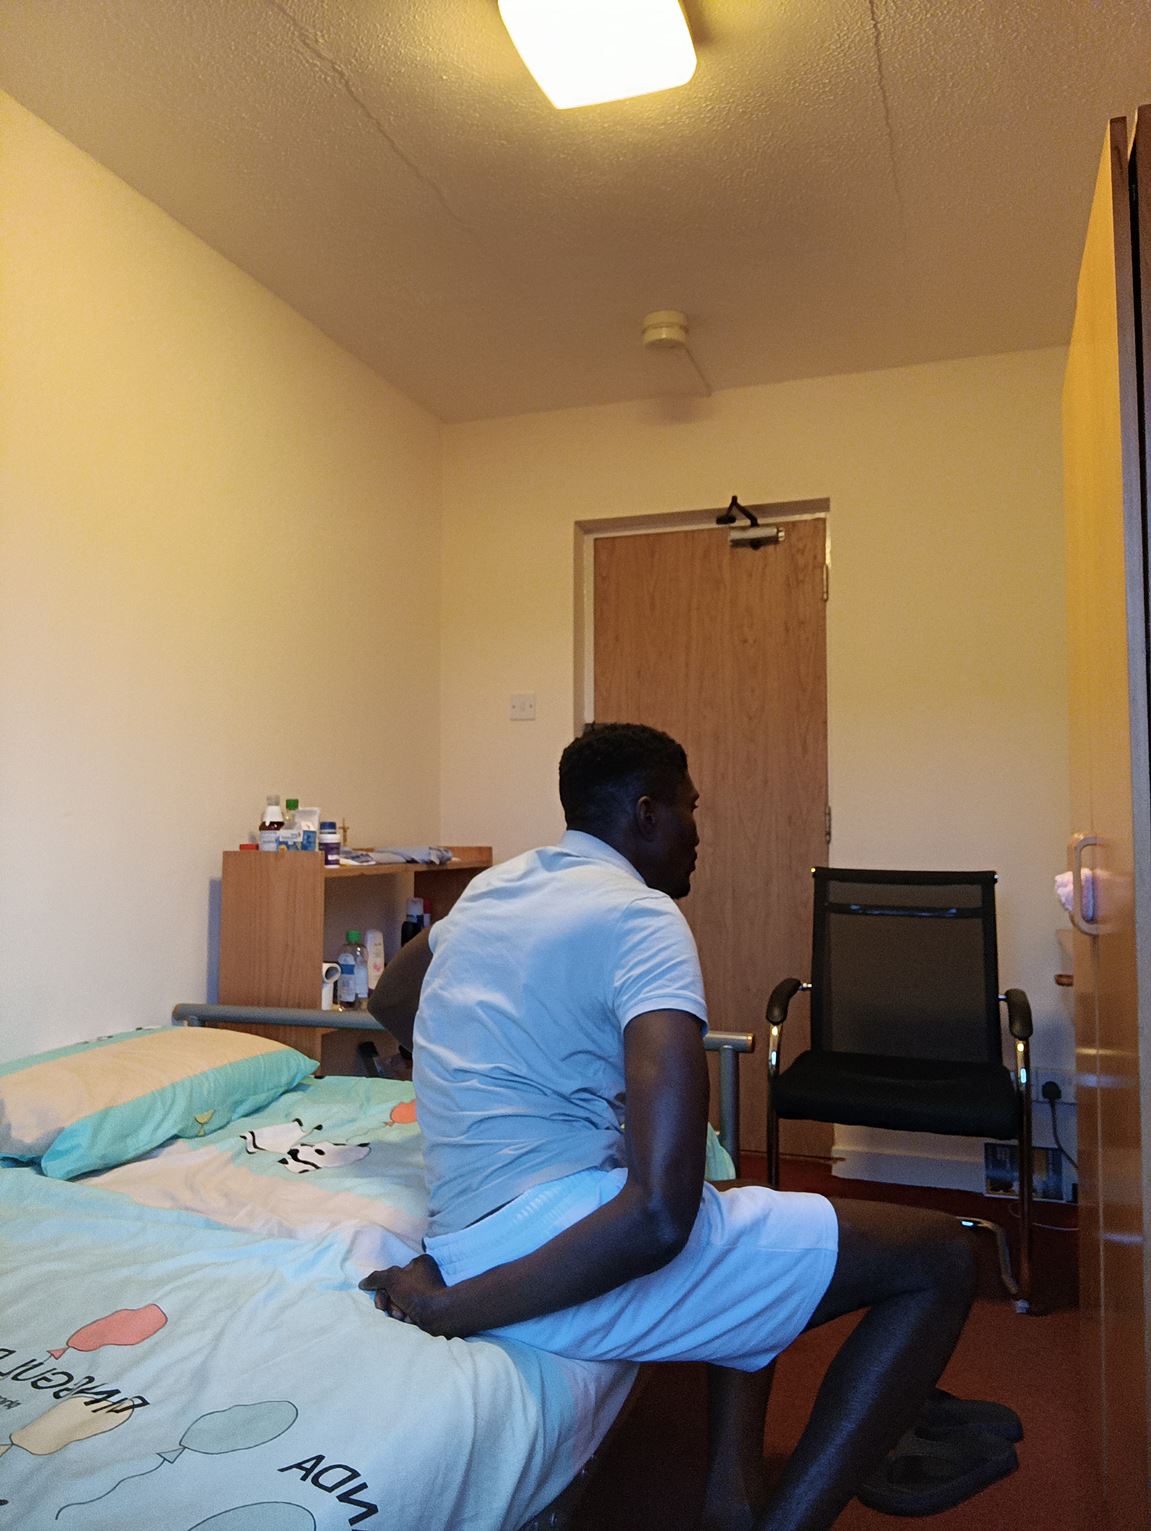
Posture: sit